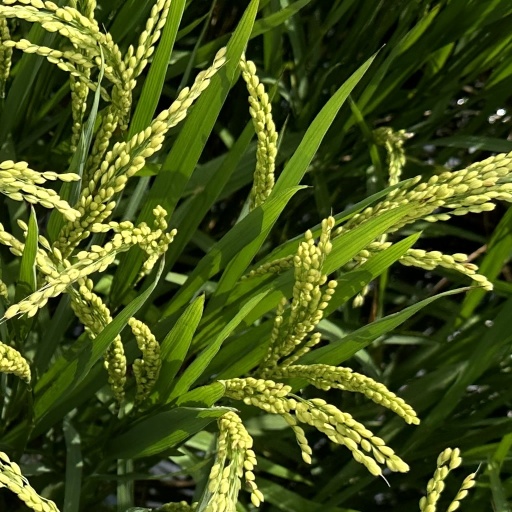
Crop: rice